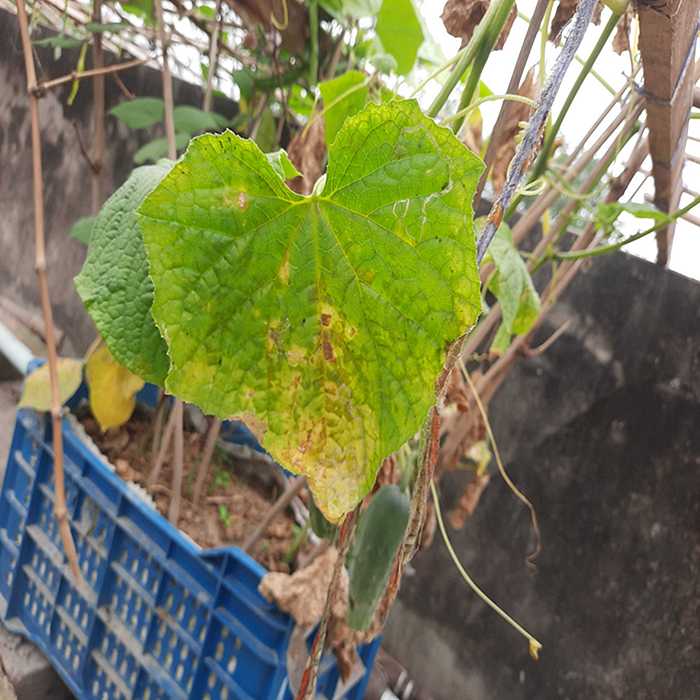
Plant: Cucumber
Label: Anthracnose lesions